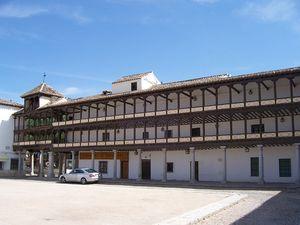
Tembleque est une commune d'Espagne de la province de Tolède dans la communauté autonome de Castille-La Manche.